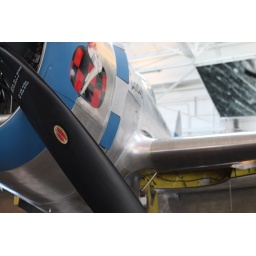
Flying Heritage Collection Fly Day May 22 2010 - Paul Allen's vintage airplane museum, many in flying order